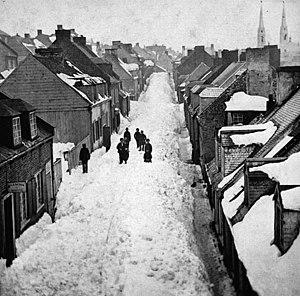
Une rue enneigée de Québec (Québec, Canada) à l'hiver 1872. Il s'agit de la rue aujourd'hui nommée Saint-Patrick (Saint-Patrice), quoique ce nom officiel ne lui sera donné que plus tard, en 1876. Sur la photo, la rue est vue en direction ouest. On distingue dans le coin supérieur droit de la photo les deux clochers de l'ancienne église Saint-Jean-Baptiste, qui sera détruite dans l'incendie de 1881. Tout le quartier fut détruit lors de l'incendie de 1881. La rue ne ressemble plus aujourd'hui à ce qu'on voit sur cette photo.
Saint-Jean-Baptiste, parfois appelé Faubourg Saint-Jean, est le quartier le moins vaste mais aussi le plus dense de Québec, et situé à l'intérieur de l'arrondissement de La Cité-Limoilou. Il est l'un des plus anciens quartiers de Québec, la partie la plus ancienne correspondant à l'ancien quartier populaire organisé autour de l'église Saint-Jean-Baptiste alors que la partie plus récente est occupée principalement par le gouvernement du Québec et de grands hôtels modernes.